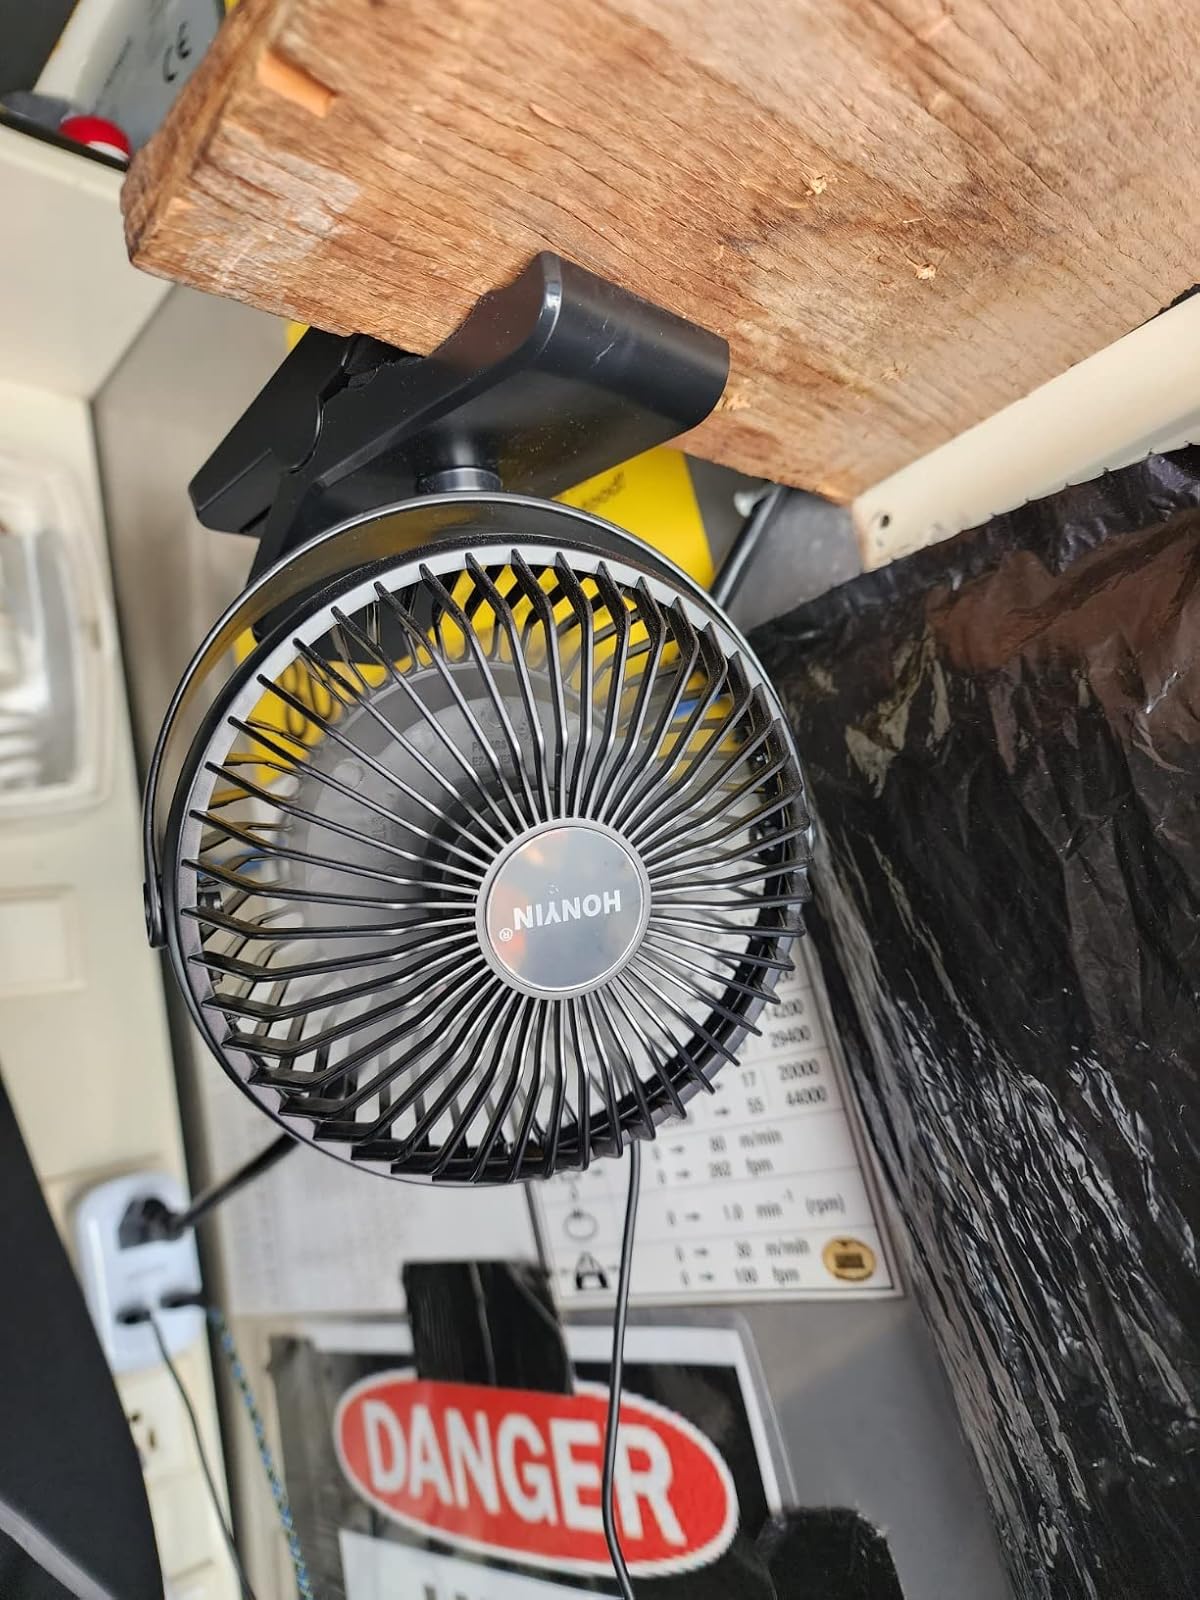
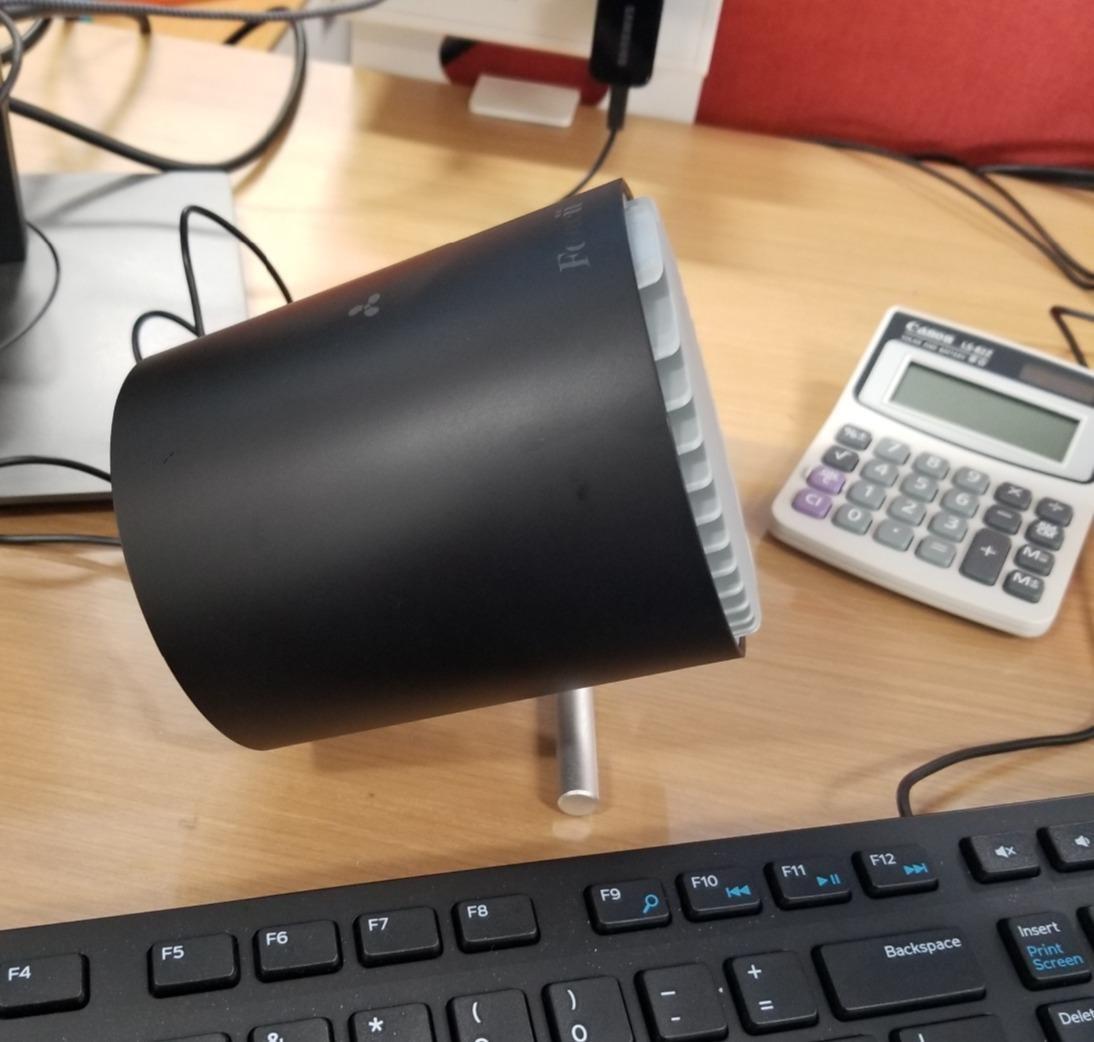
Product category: fan
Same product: no